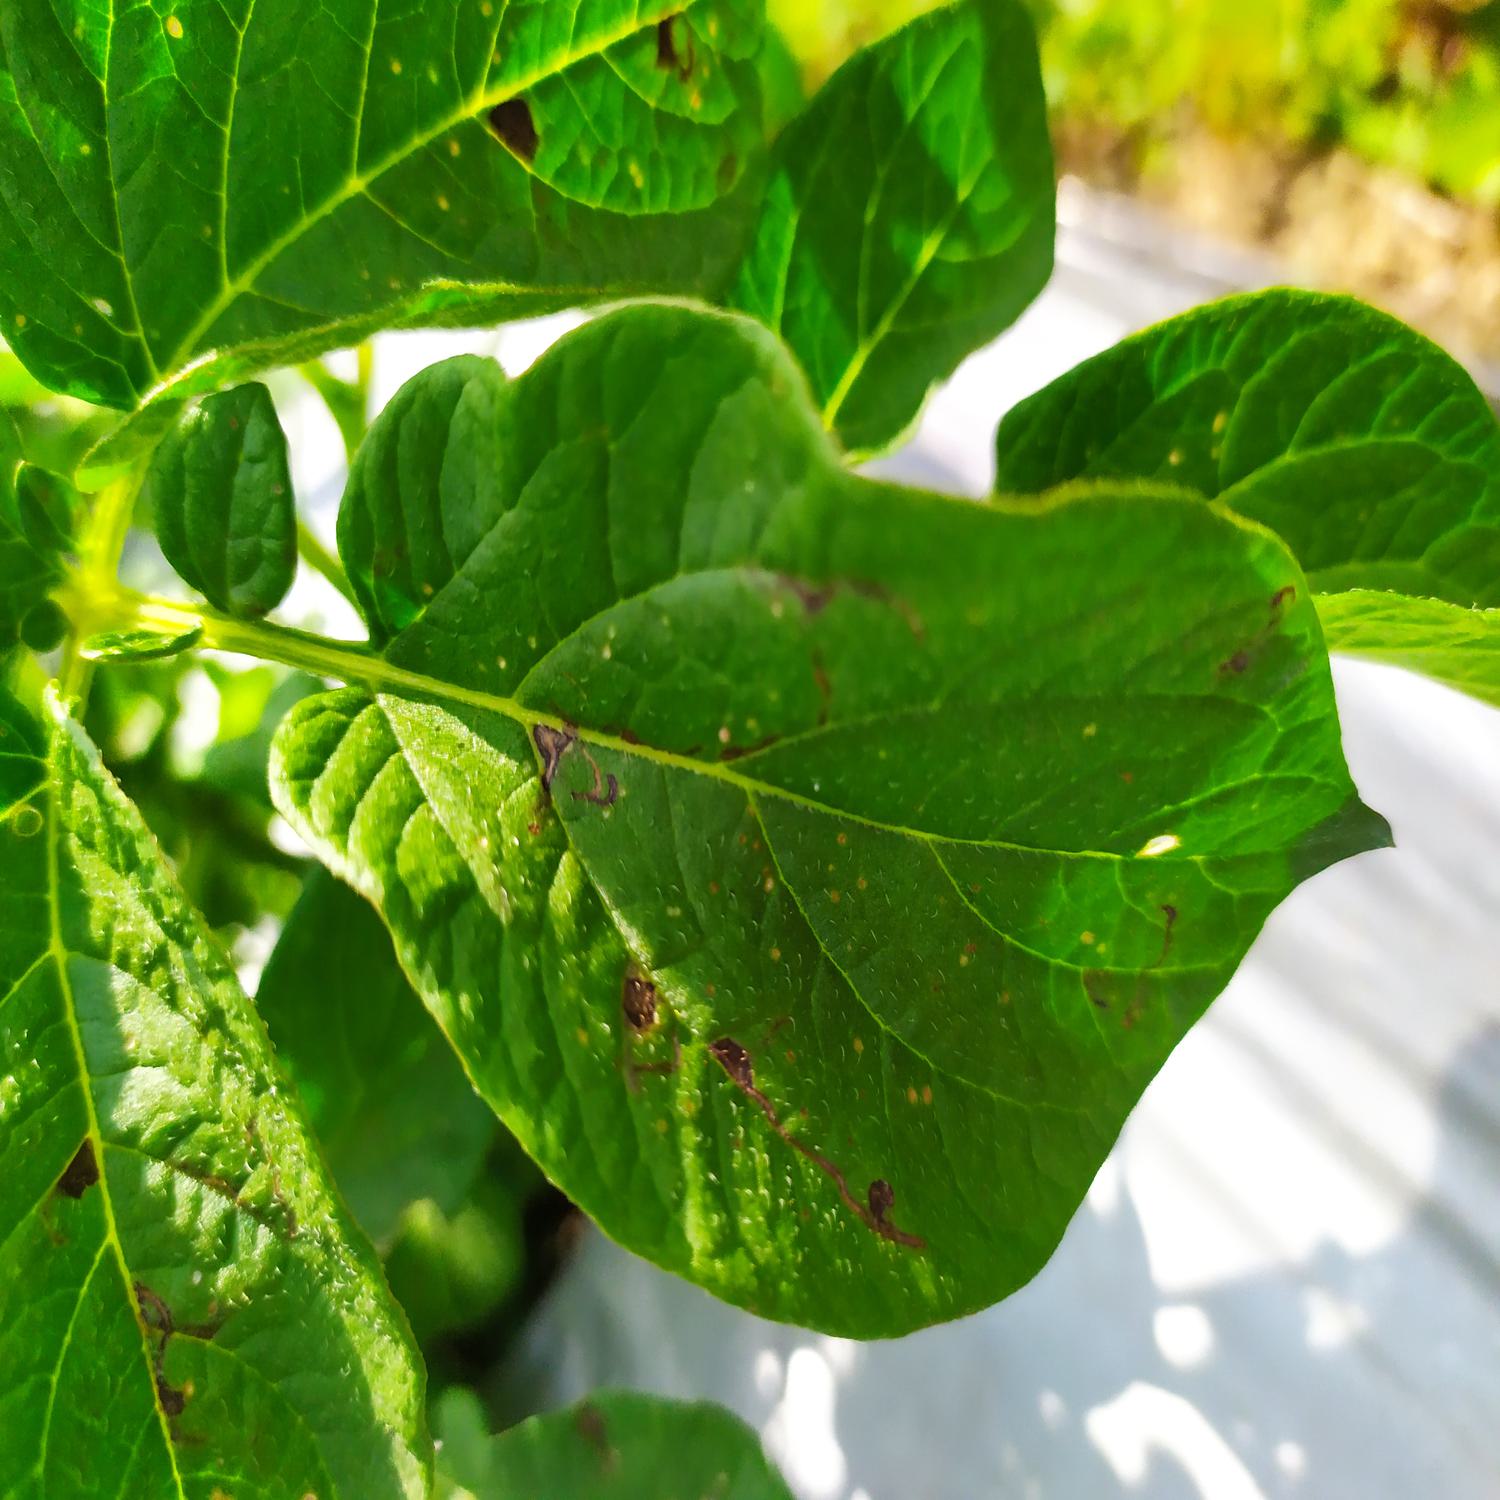
Label: Pest